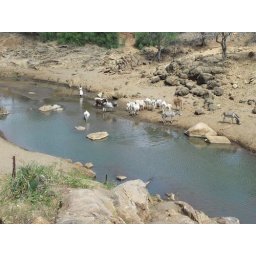
A rare sight in this region - a river that still has water in it.